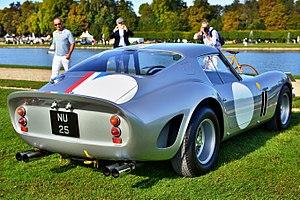
Chantilly Arts &amp
Le Chantilly Arts & Elegance Richard Mille est un concours d'élégance d'automobiles bisannuel, qui se déroule dans le domaine du Château de Chantilly, dans l’Oise depuis 2014.